35th United States Congress

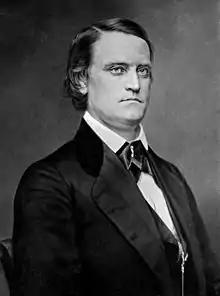
President of the SenateJohn C. Breckinridge

During this congress, two Senate seats were added for each of the new states of Minnesota and Oregon.